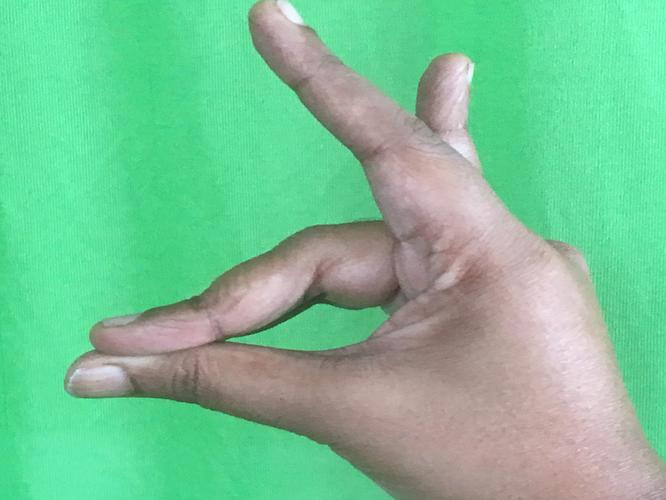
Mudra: Simhamukham
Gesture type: single_hand